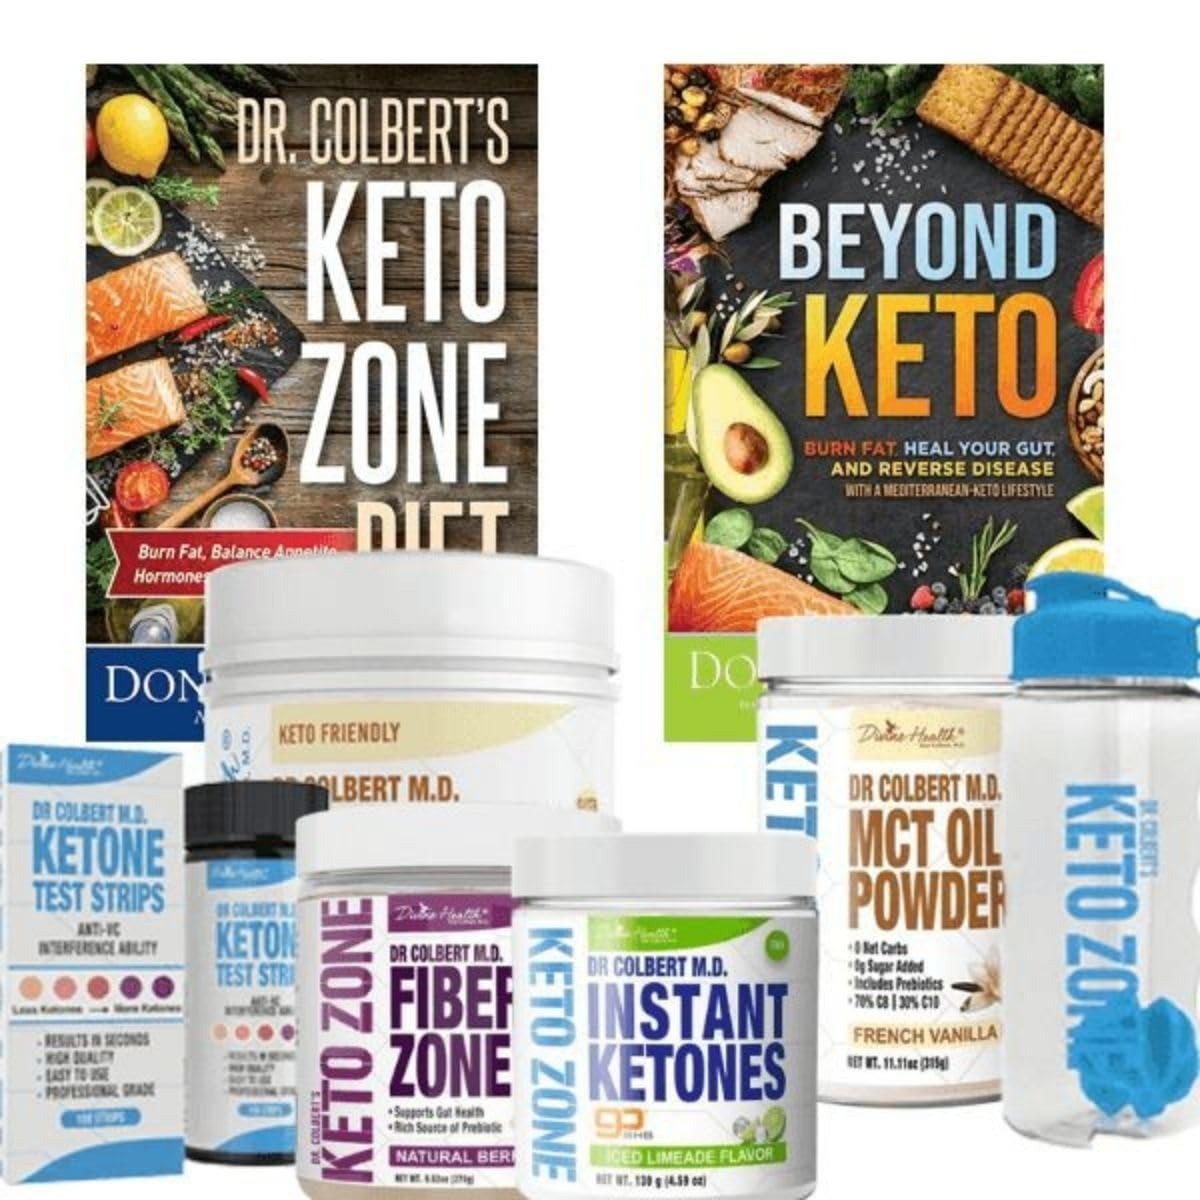
Item Name: Keto Zone Complete Pack | Iced Limeade Ketones | Vanilla MCT Powder (Iced Limeade Ketones, Vanilla)
Bullet Point: Keto Zone Complete Pack | Iced Limeade Ketones | Vanilla MCT Powder
Product Description: Transform your ketogenic lifestyle with the Keto Zone Complete Pack—a thoughtfully designed package that provides everything you need for a successful and fulfilling keto journey. This all-inclusive set combines essential supplements, informative resources, and practical items to support your health and wellness goals. What’s Included: MCT Oil Powder: Support your energy and mental focus with this high-quality MCT oil powder. It’s an ideal addition to your keto regimen to help maintain satiety and promote a balanced lifestyle. Divine Health Fiber Zone Enhance digestion and curb cravings with Divine Health Fiber Zone. This fiber powder blends psyllium husk and inulin to promote regular bowel movements, ease digestion, and support overall digestive health. Gentle on the stomach, it's the perfect addition to your daily routine. Instant Ketones: Experience enhanced energy and cognitive function with this advanced supplement containing patented goBHB salts. It helps support efficient fat burning and keeps you aligned with your ketogenic goals. Collagen Powder: Support your overall well-being with this blend of Type I, II, and III collagen. It’s designed to promote healthier skin, stronger joints, and improved hair and nail health. Note: This package comes with Vanilla Collagen. For other Collagen flavors, call 407-732-6952 to customize your order (Other flavors are available in unflavored, chocolate, and chocolate coconut). Ketone Test Strips: Track your progress with these easy-to-use strips that help you monitor your ketone levels and ensure you’re meeting your ketogenic targets. Keto Zone Shaker Bottle: Mix your MCT oil, collagen powders, and protein shakes effortlessly with this practical, leak-proof shaker bottle. The innovative mixing ball ensures smooth blending and convenience. Dr. Colbert’s Keto Zone Diet Book: Unlock the secrets to the ketogenic diet with this detailed guide by Dr. Don Colbert M.D. Featuring step-by-step instructions, meal plans, and delicious recipes, this book helps you seamlessly integrate keto into your life and achieve your wellness objectives. Dr. Colbert’s Beyond Keto: Discover the benefits of combining the ketogenic and Mediterranean diets with this informative book. It provides practical advice, meal plans, and recipes for a balanced and health-supportive lifestyle.
Value: 32.0
Unit: Ounce

Price: 199.99